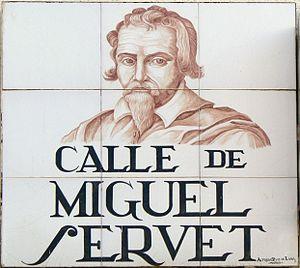
Plaque de Calle de Miguel Servet (rue, (district du Centre) de Madrid (Espagne).
Michel Servet, né vers 1511 à Villanueva de Sigena dans le Royaume d'Aragon et mort le 27 octobre 1553 à Genève, est un médecin et un théologien espagnol, naturalisé français en 1548.